Luna Park (Coney Island, 1903)

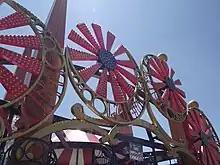
A colorful entryway to the current Luna Park, which opened in 2010

By October 1910, the New York State Banking Department wanted to place Luna Park into receivership because the firm of Thompson and Dundy had gone bankrupt. However, the park's lawyers contended that the firm was no longer in control of Luna Park. A New York Supreme Court justice ultimately declined to appoint a receiver for the park. For the 1911 season, Thompson added attractions and shows such as Sinking of the Maine and the Monkey Music Hall. The Luna Amusement Company, headed by Barron Collier, took over the park about the same year. The park's scenery-storage building, a restaurant, and two rides burned down in a large fire in December 1911, several months after Dreamland's destruction, although the rest of the park remained undamaged. Thompson ran Luna Park until March 1912, when the Sea Beach Land Company and Charles C. Overton moved to evict Thompson; the eviction was finalized the next month. For the 1912 season, the new operators added attractions such as the Kiss Waltz and the Turkey Trot.